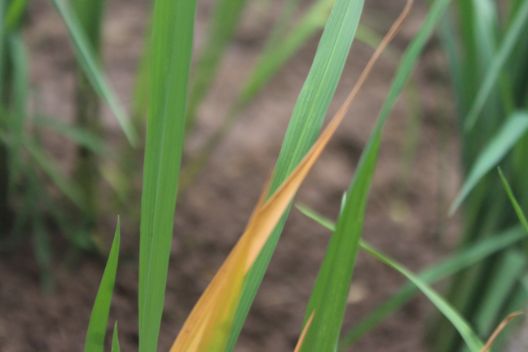
Disease: Tungro